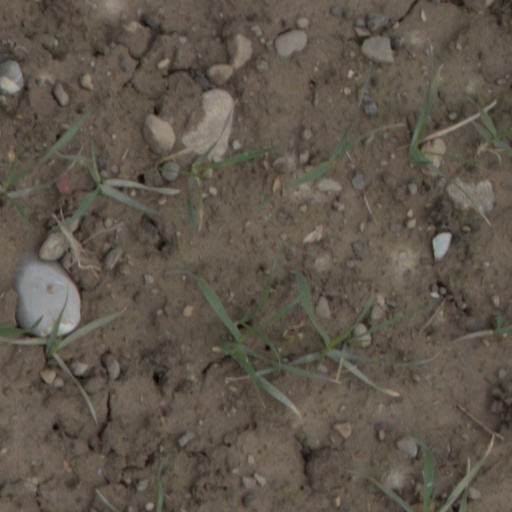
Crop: wheat